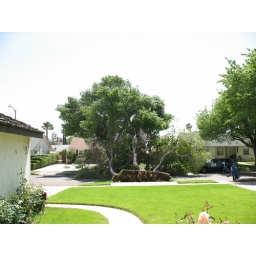
the tree in front of my house